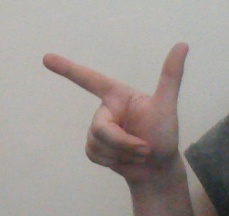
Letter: yaa